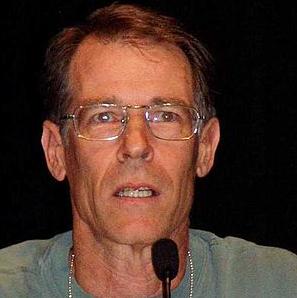
Age: 52